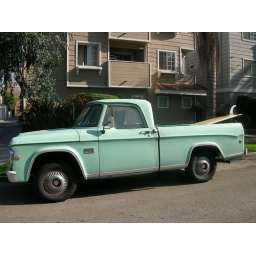
The cars hiss by my window